Battletoads (Game Boy video game)

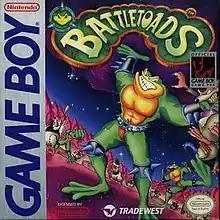
North American cover art

Battletoads is a 1991 action game originally released by Rare in 1991 exclusively for the Nintendo Game Boy. Despite having the same title as the original "Battletoads" game, "Battletoads" for Game Boy is a completely different game with unique levels. It was never ported to any other systems. A more faithful port of the NES game for the Game Boy was released later, in 1993 as "Battletoads in Ragnarok's World".